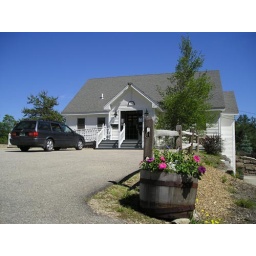
Volunteers plant the flower barrels to keep the parking area looking good in the summer.